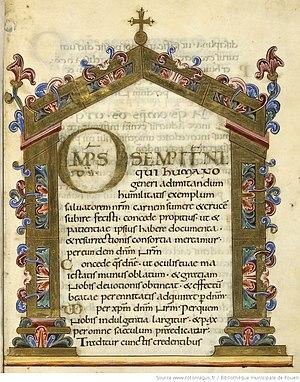
Une page du sacramentaire de Robert de Jumièges.
Le sacramentaire de Robert de Jumièges, également appelé missel de Robert de Jumièges ou sacramentaire de Winchester, est un manuscrit enluminé du premier quart du XIᵉ siècle. Il est conservé à la Bibliothèque municipale de Rouen sous la cote Y.006 ou 0274.
Robert de Jumièges ou Robert Champart est un prélat normand du XIᵉ siècle.